Field Glacier

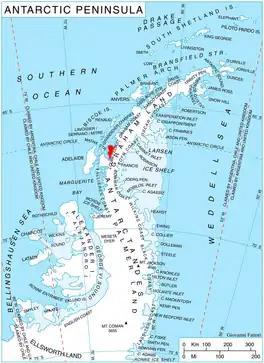
Location of Pernik Peninsula on Loubet Coast, Antarctic Peninsula.

Field Glacier is a glacier on Pernik Peninsula, Loubet Coast in Graham Land, situated south of Salmon Cove, and flowing west into Lallemand Fjord just south of Kanchov Peak. It was mapped from air photos taken by the Falkland Islands and Dependencies Aerial Survey Expedition, 1956–57. In association with the names of glaciologists grouped in this area, it was named by the UK Antarctic Place-Names Committee after William B.O. Field (born 1904), an American glaciologist and surveyor, sometime Research Fellow of the American Geographical Society.